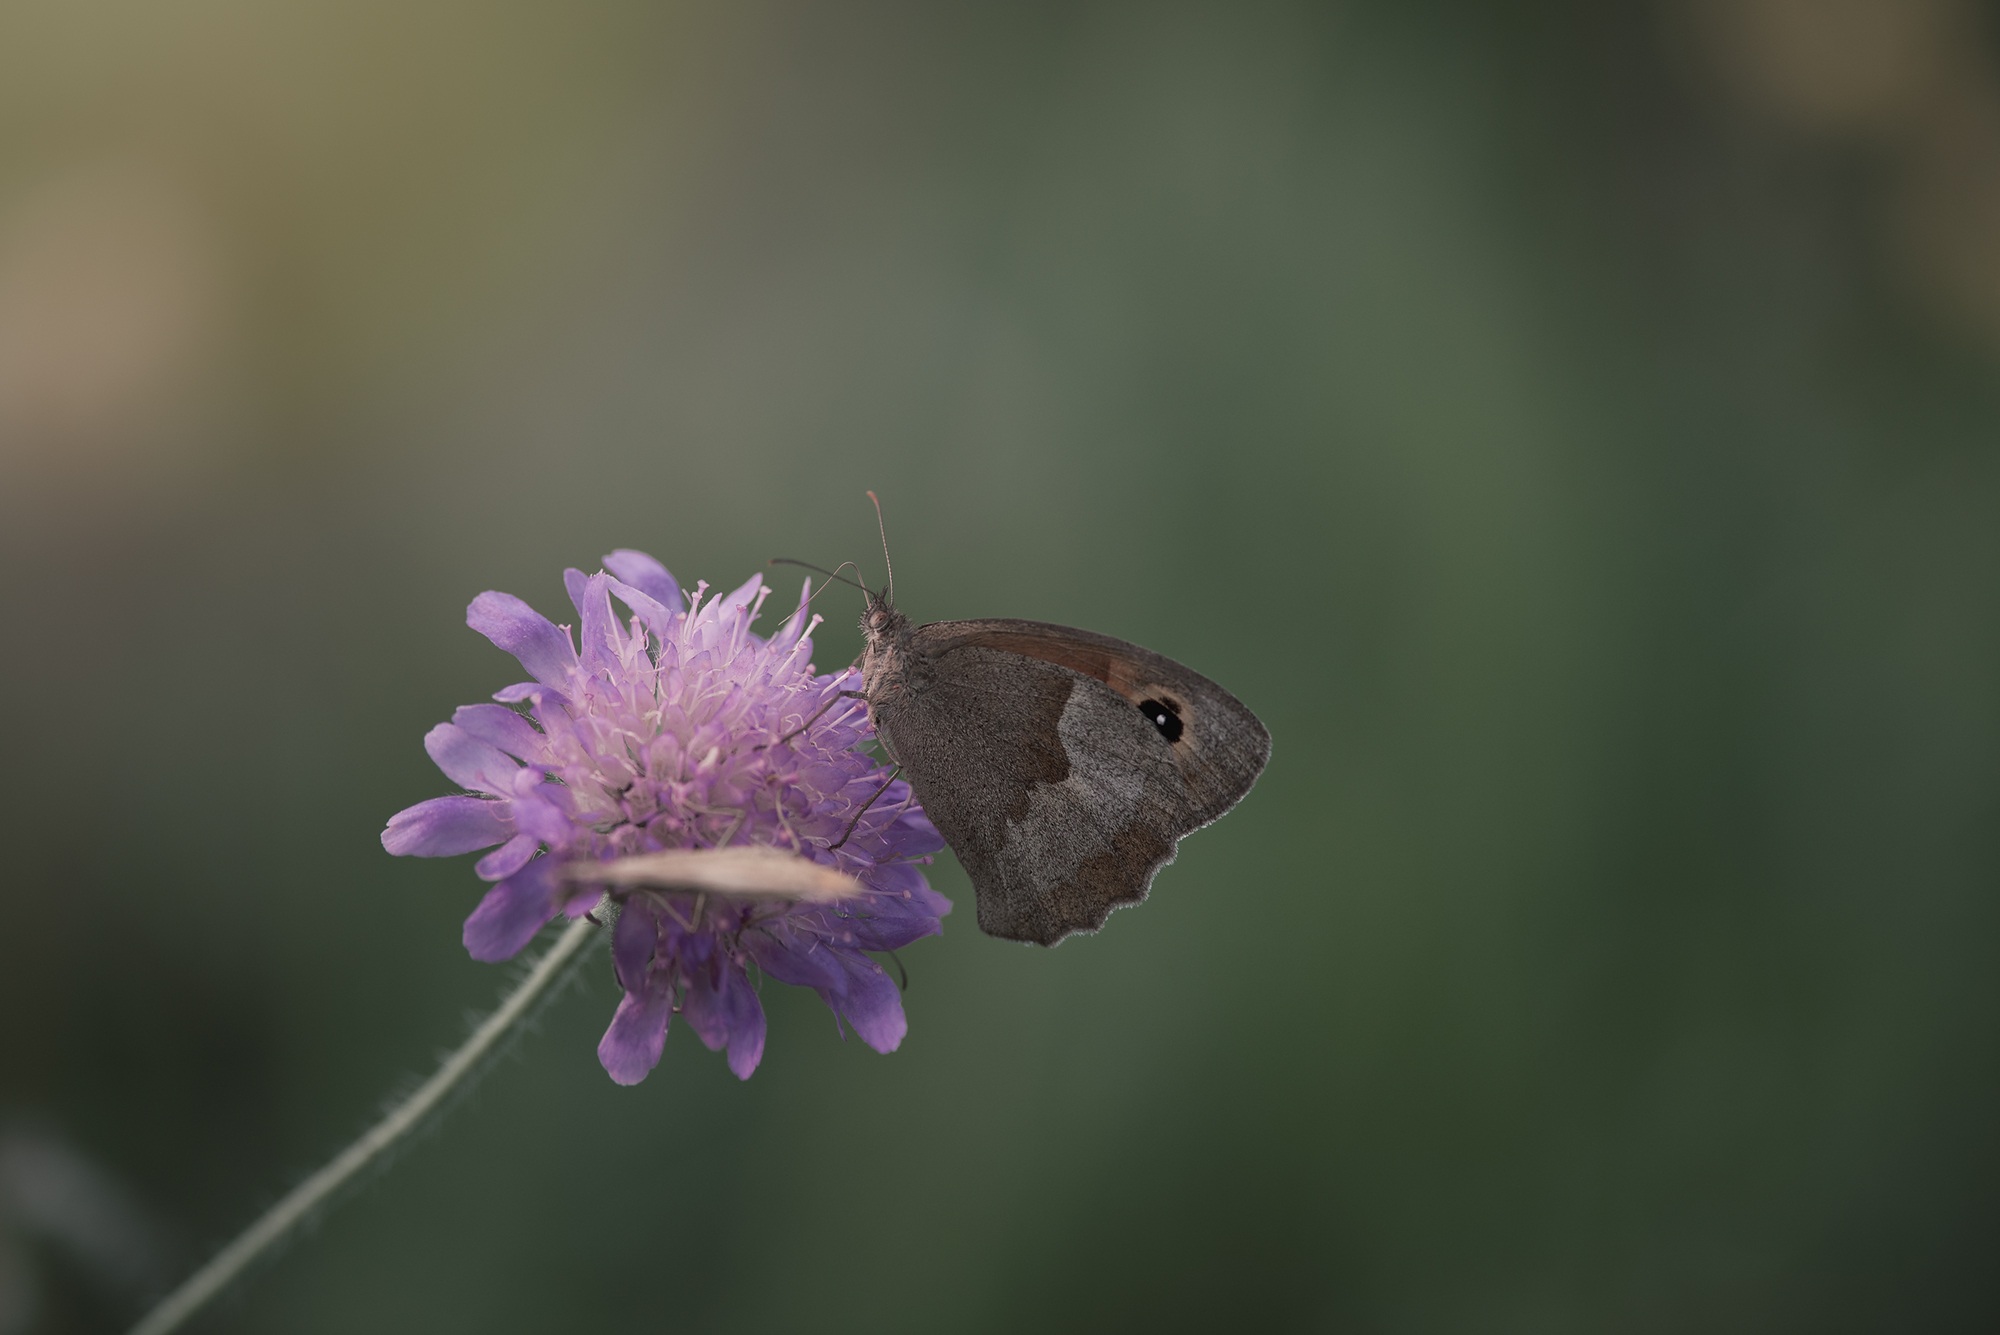
nature, branch, photography, meadow, flower, petal, animal, summer, wildlife, insect, butterfly, close, flora, fauna, invertebrate, close up, wild life, pointed flower, animal world, nectar, flight insect, macro photography, natural lawn, edelfalter, pollinator, meadow brown, deaf skabiose, scabiosa columbaria, landed, caprifoliaceae, plant stem, moths and butterflies, lycaenid